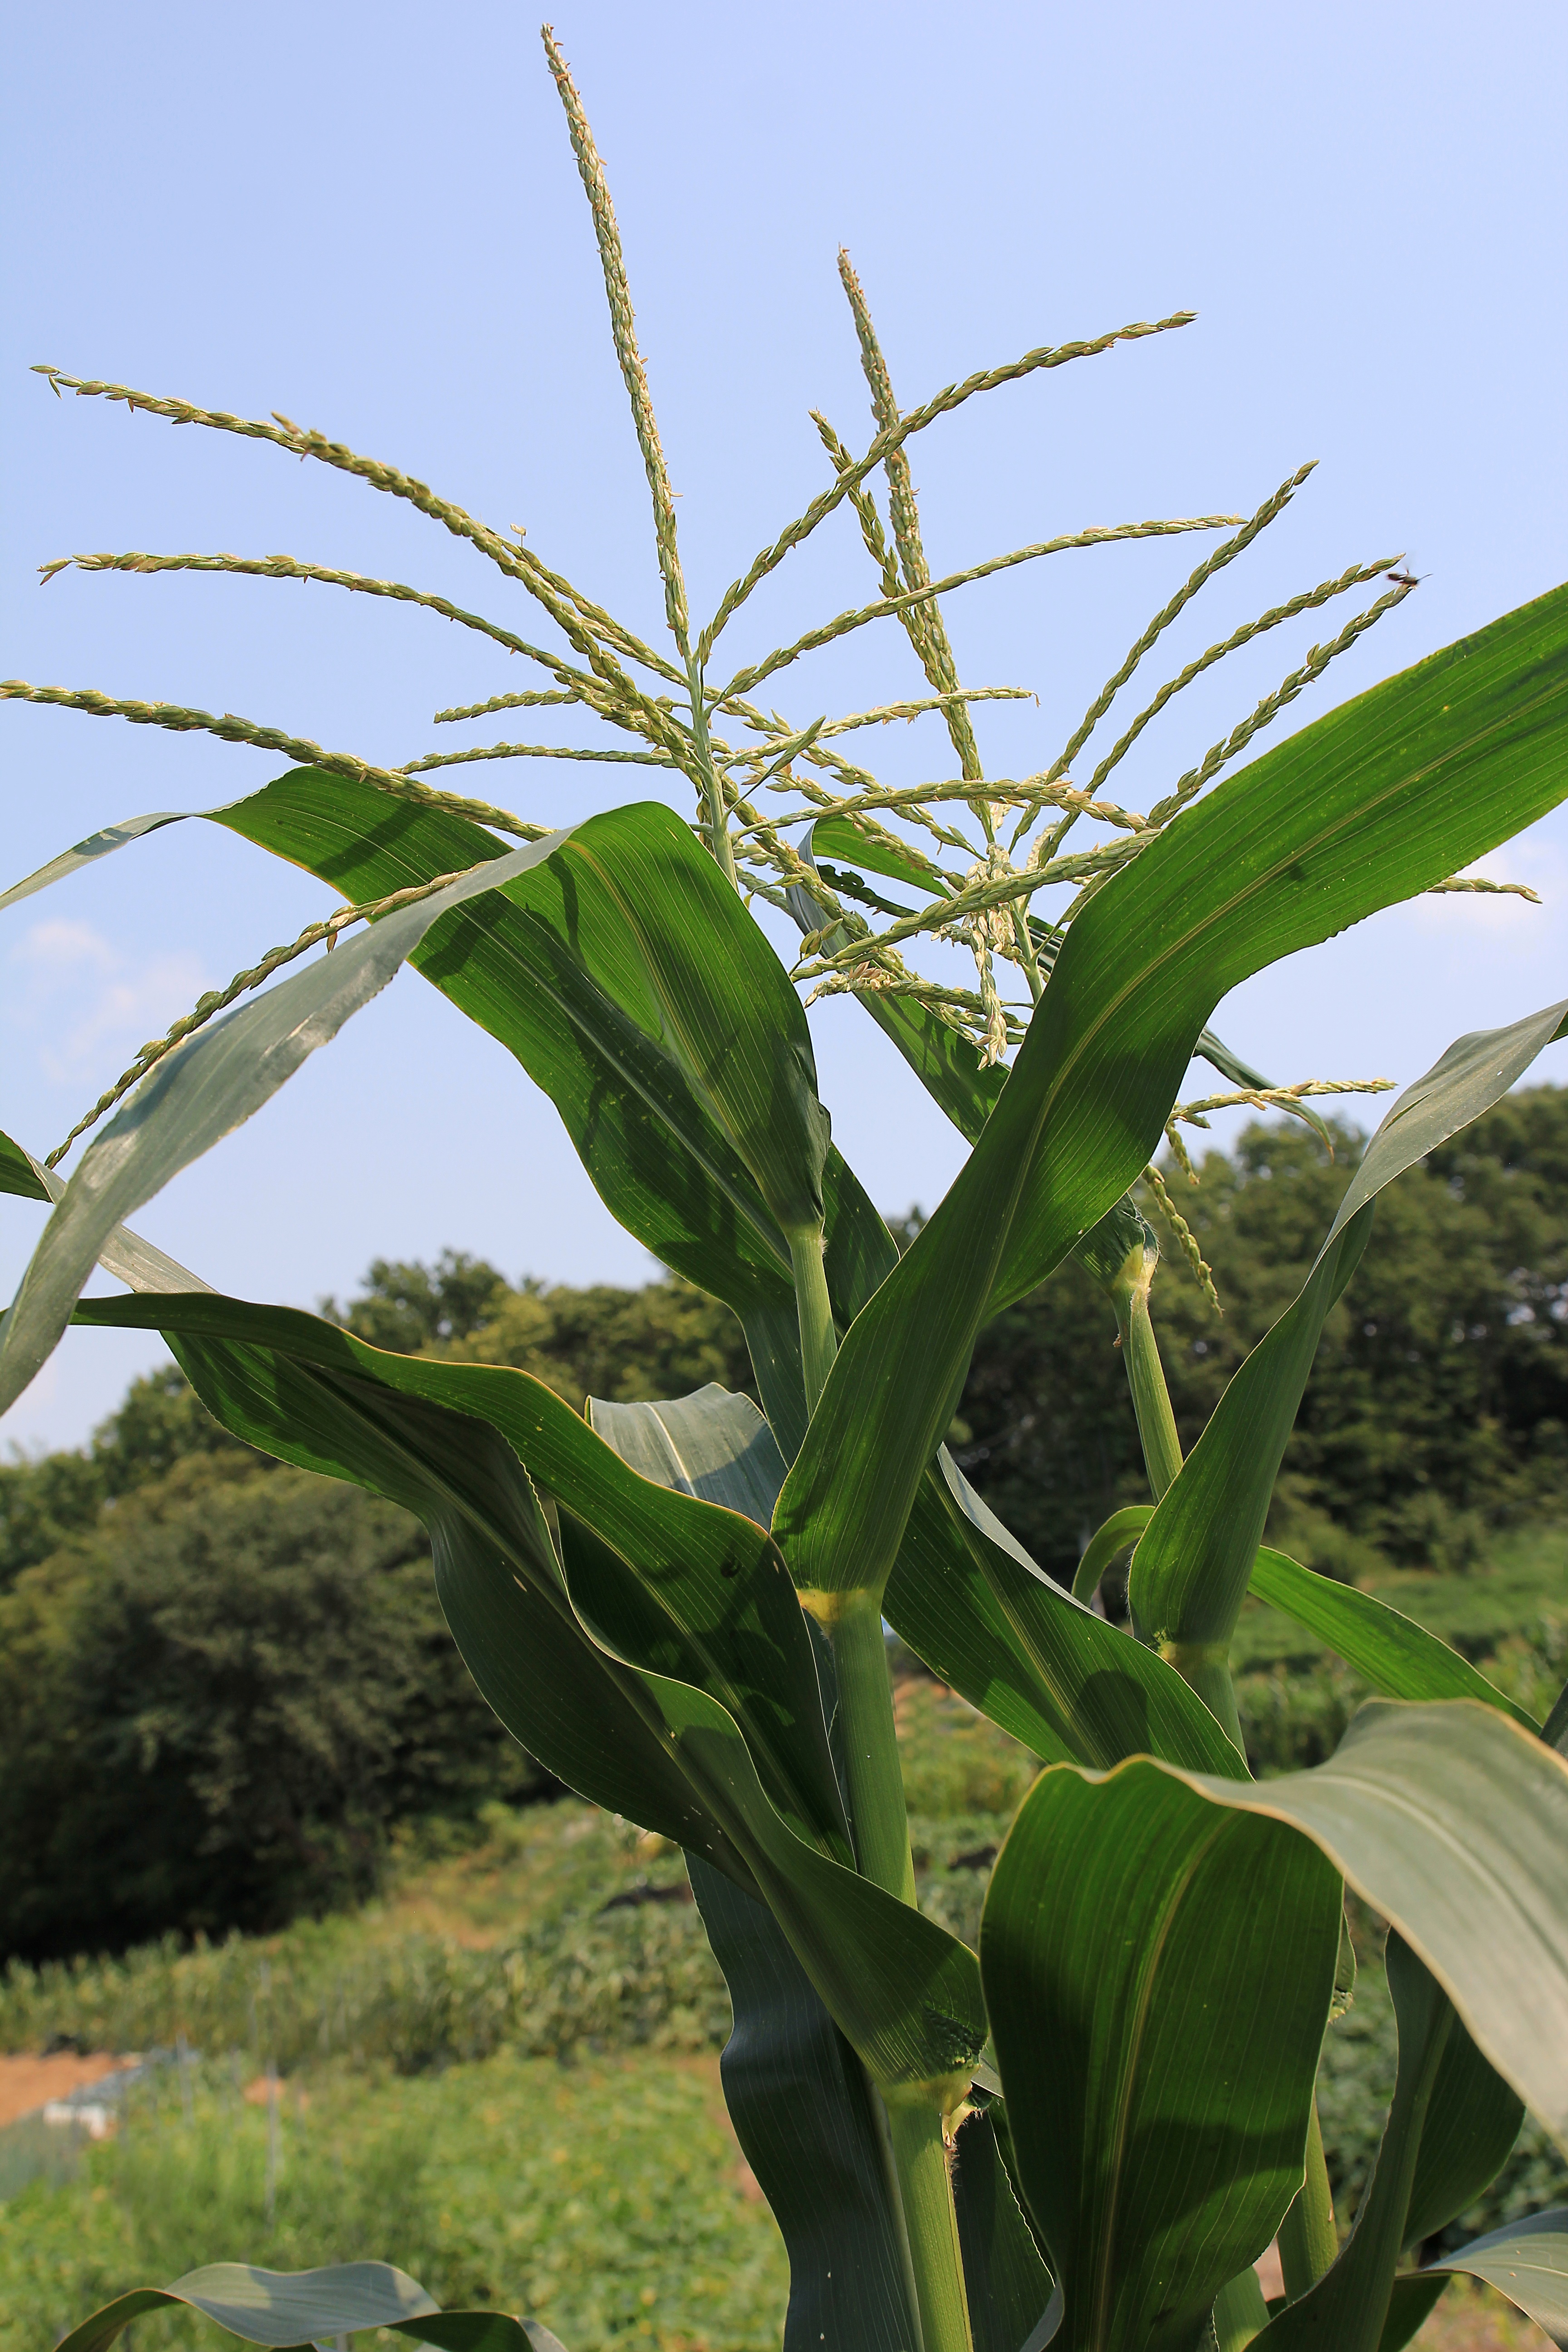
nature, plant, field, farm, flower, food, farming, produce, vegetable, crop, corn, botany, agriculture, flora, farmland, stalks, cornfield, sweet corn, tassel, maize, cultivated, flowering plant, canna lily, grass family, land plant, arecales, canna family, maize tassels, male flower